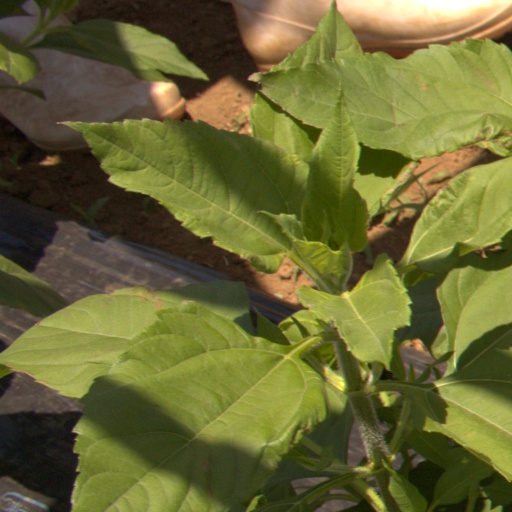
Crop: Jerusalem artichoke